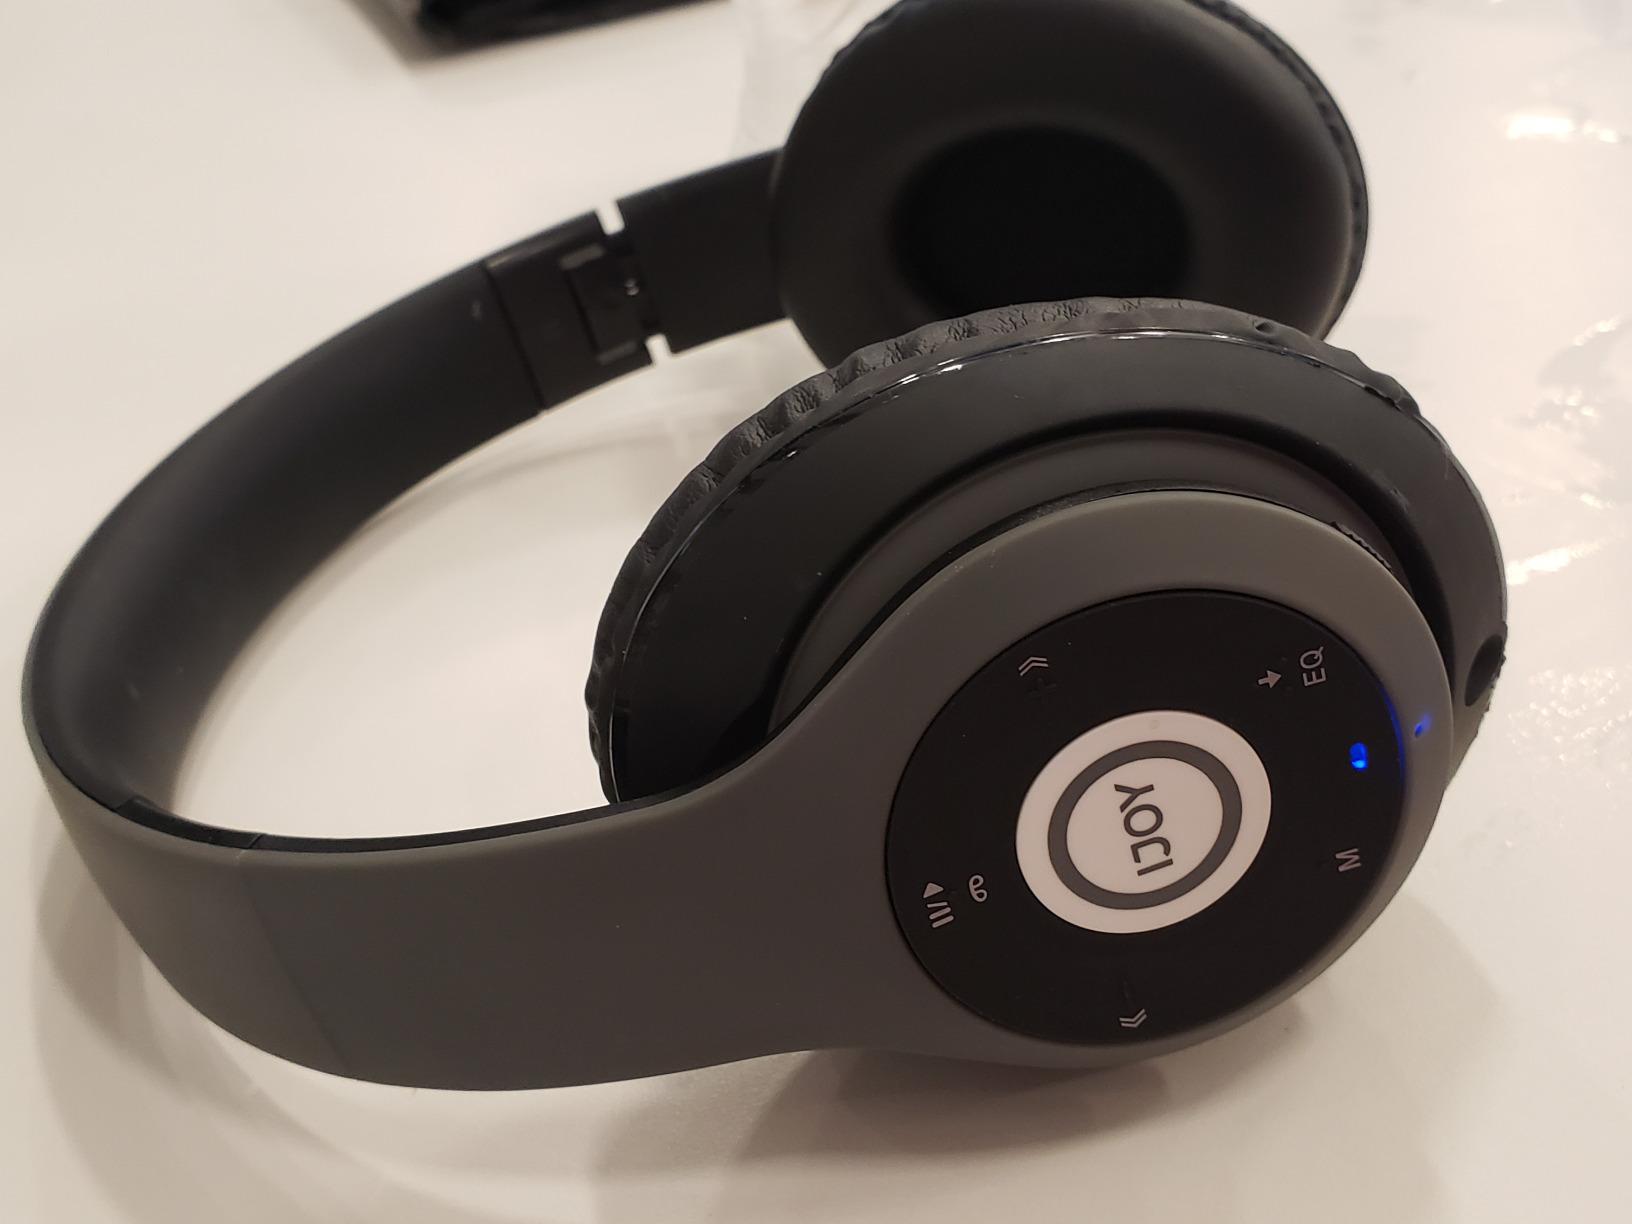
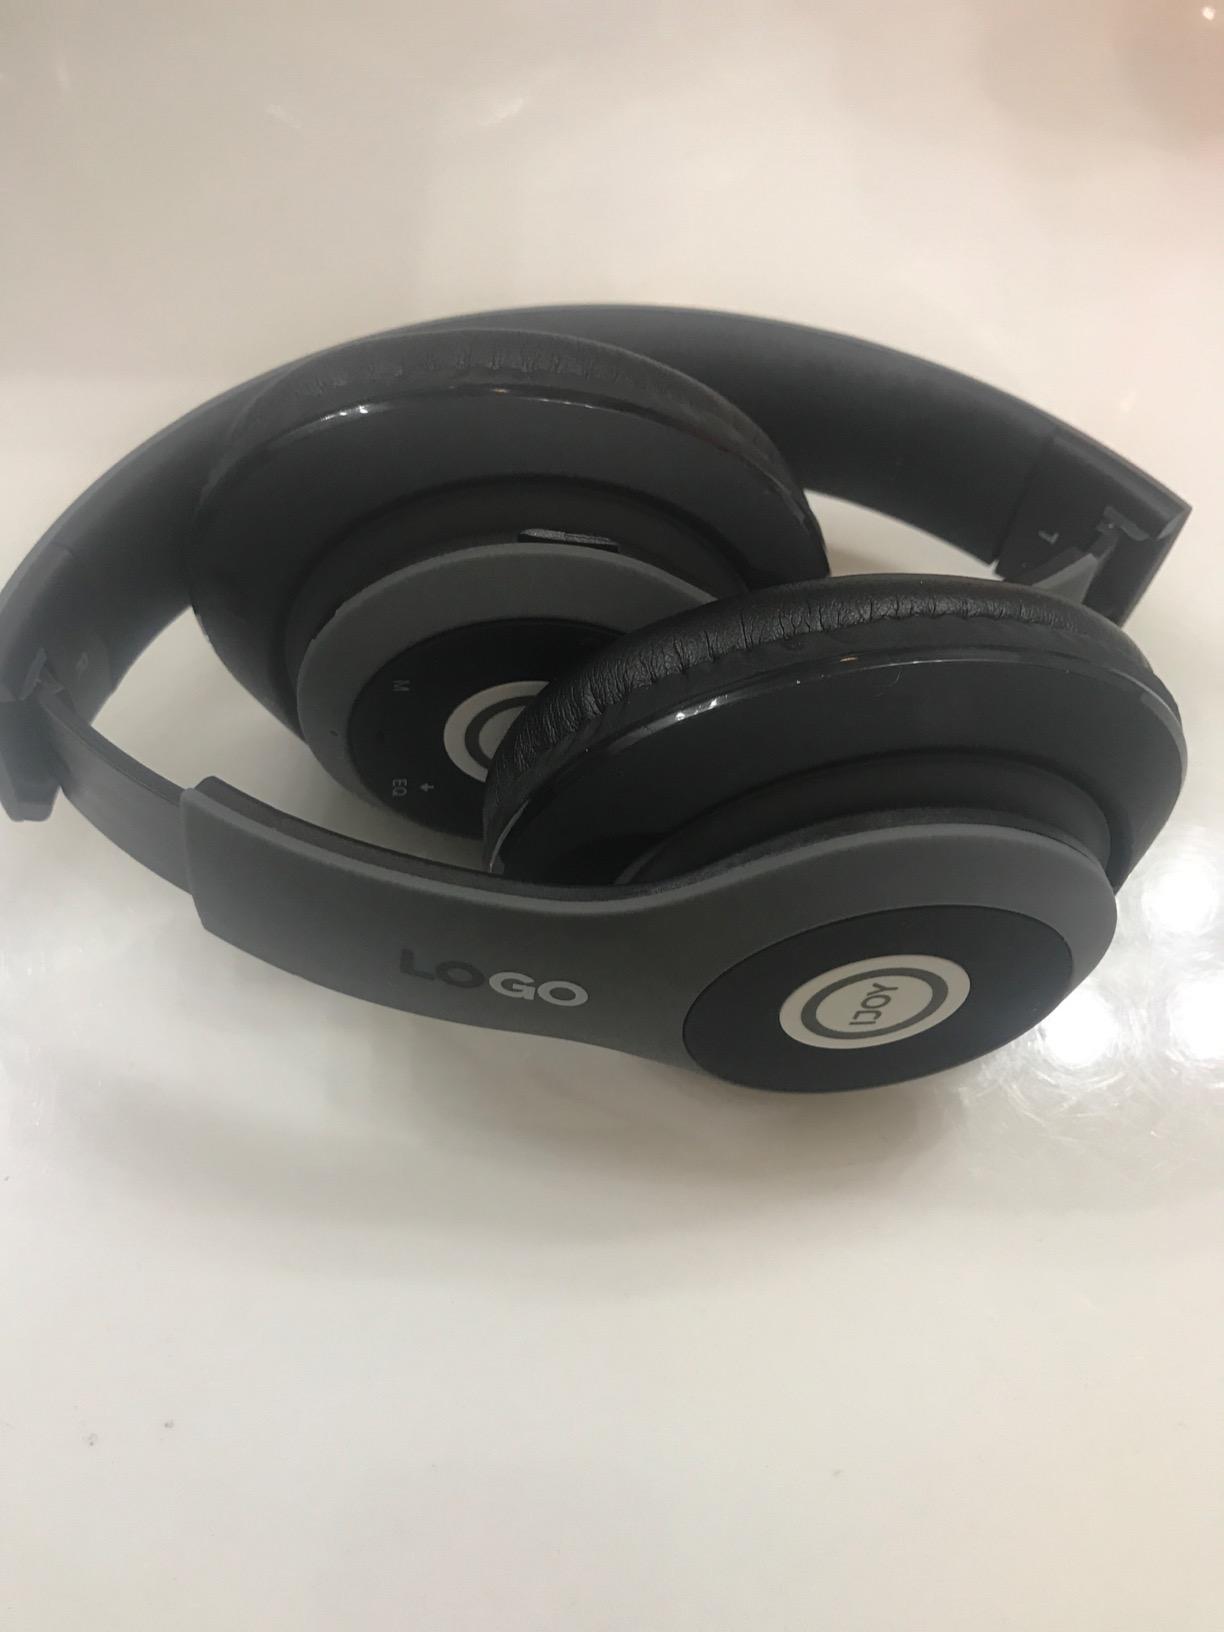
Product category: headphones
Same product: yes